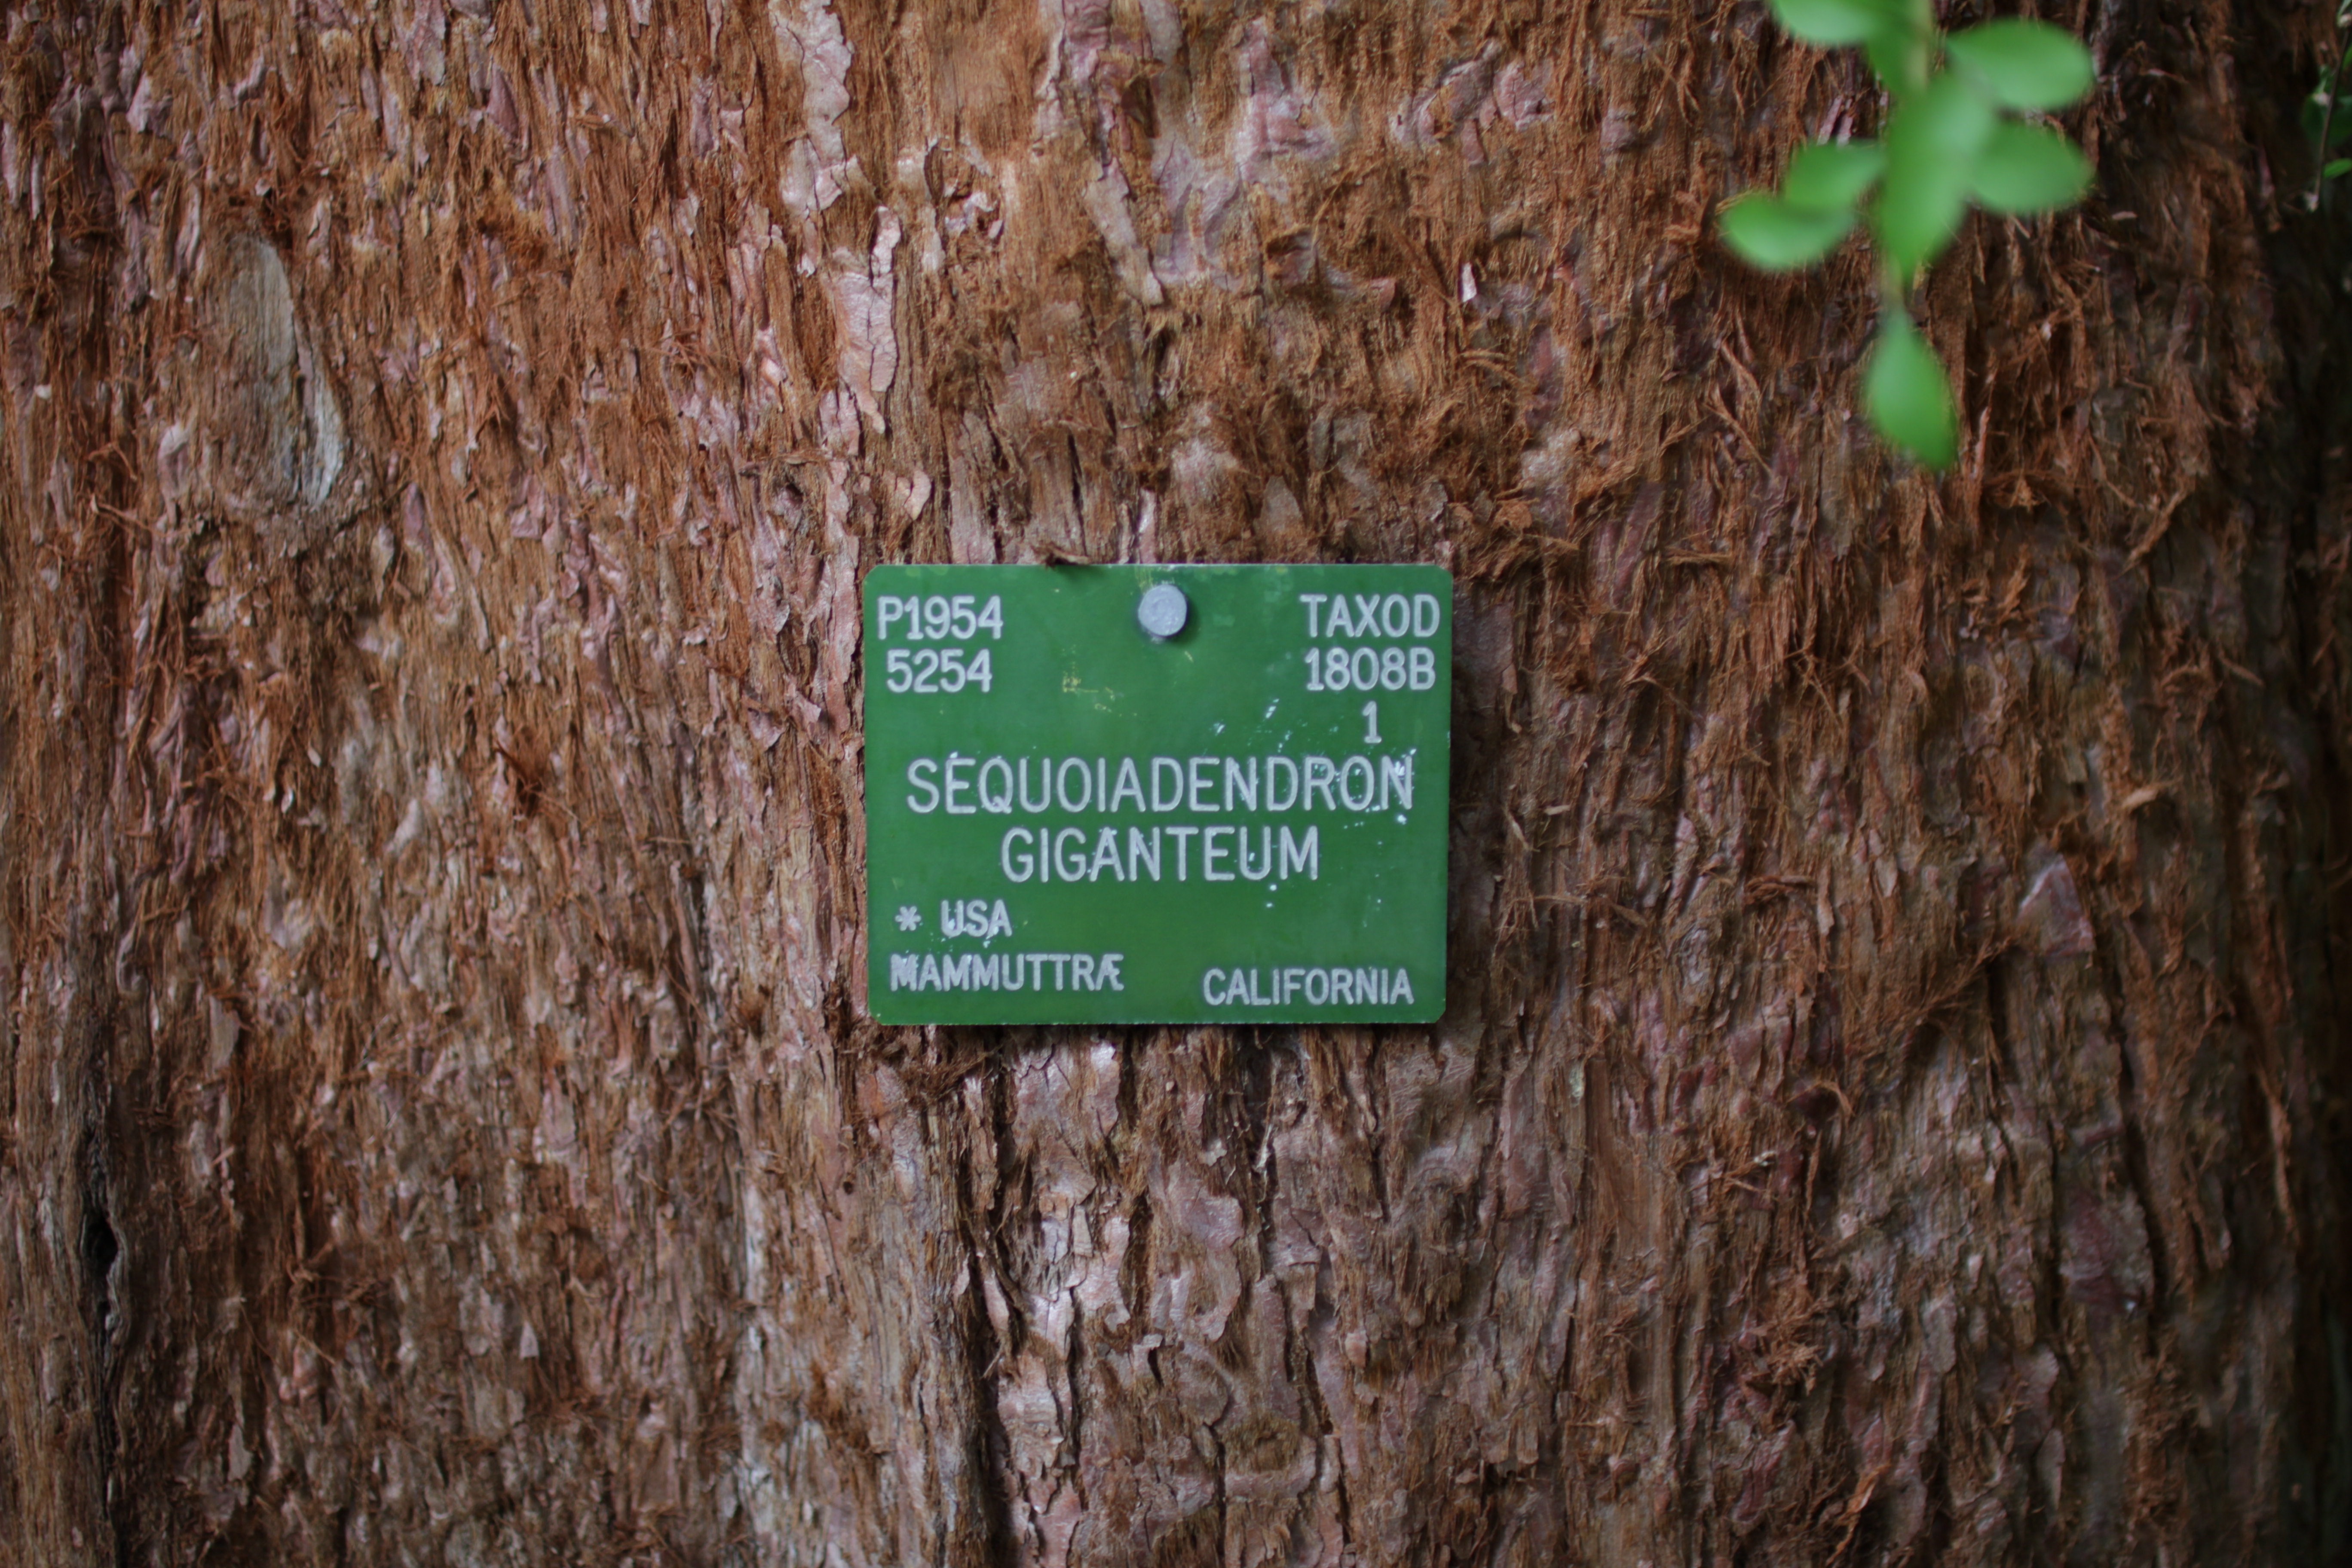
tree, nature, forest, plant, wood, leaf, trunk, green, crop, soil, flora, geology, woody plant